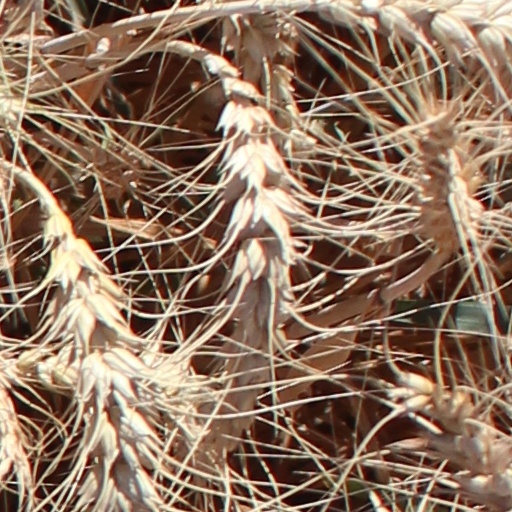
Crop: wheat